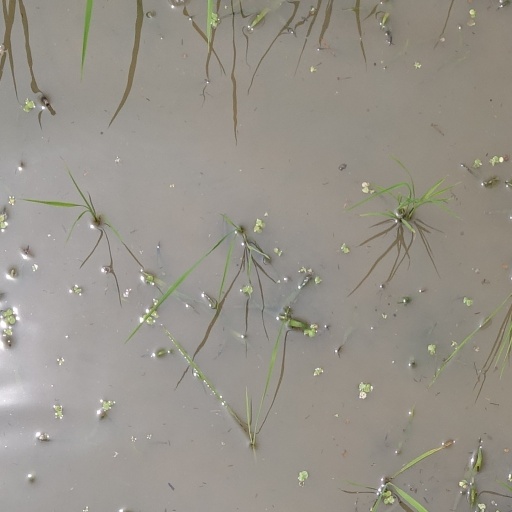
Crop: rice